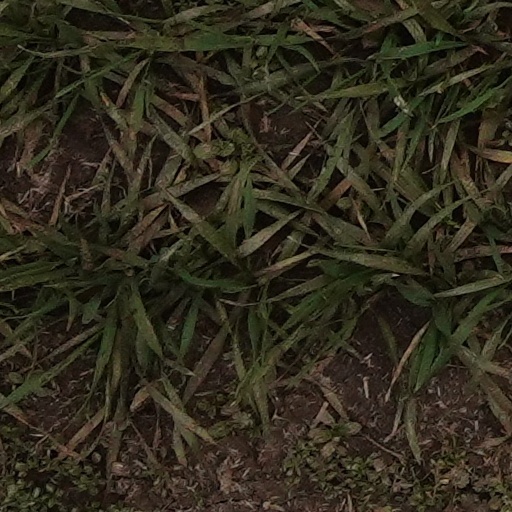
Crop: wheat